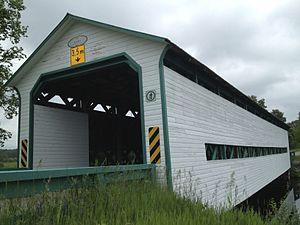
Pont Landry à Latulipe
Le pont Landry est un pont couvert ayant une structure en treillis de type Town élaboré traversant la rivière Fraser à Latulipe-et-Gaboury au Québec. Il a été construit en 1938 et il a une travée de 32,43 m. Il a été cité immeuble patrimonial par la Municipalité des cantons unis de Latulipe-et-Gaboury.
Cette liste recense les biens du patrimoine immobilier de l'Abitibi-Témiscamingue inscrits au répertoire du patrimoine culturel du Québec. Cette liste est divisée par municipalité régionale de comté géographique.